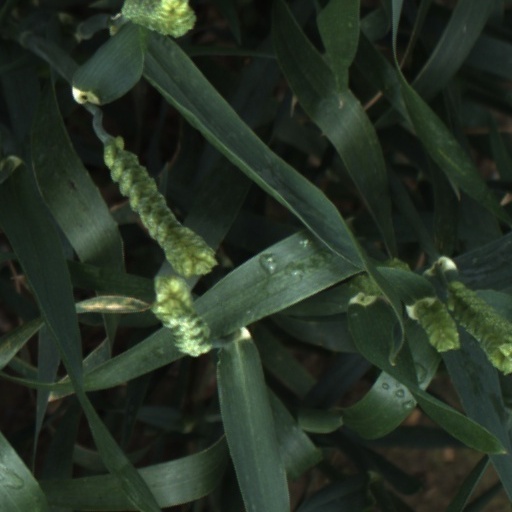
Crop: wheat